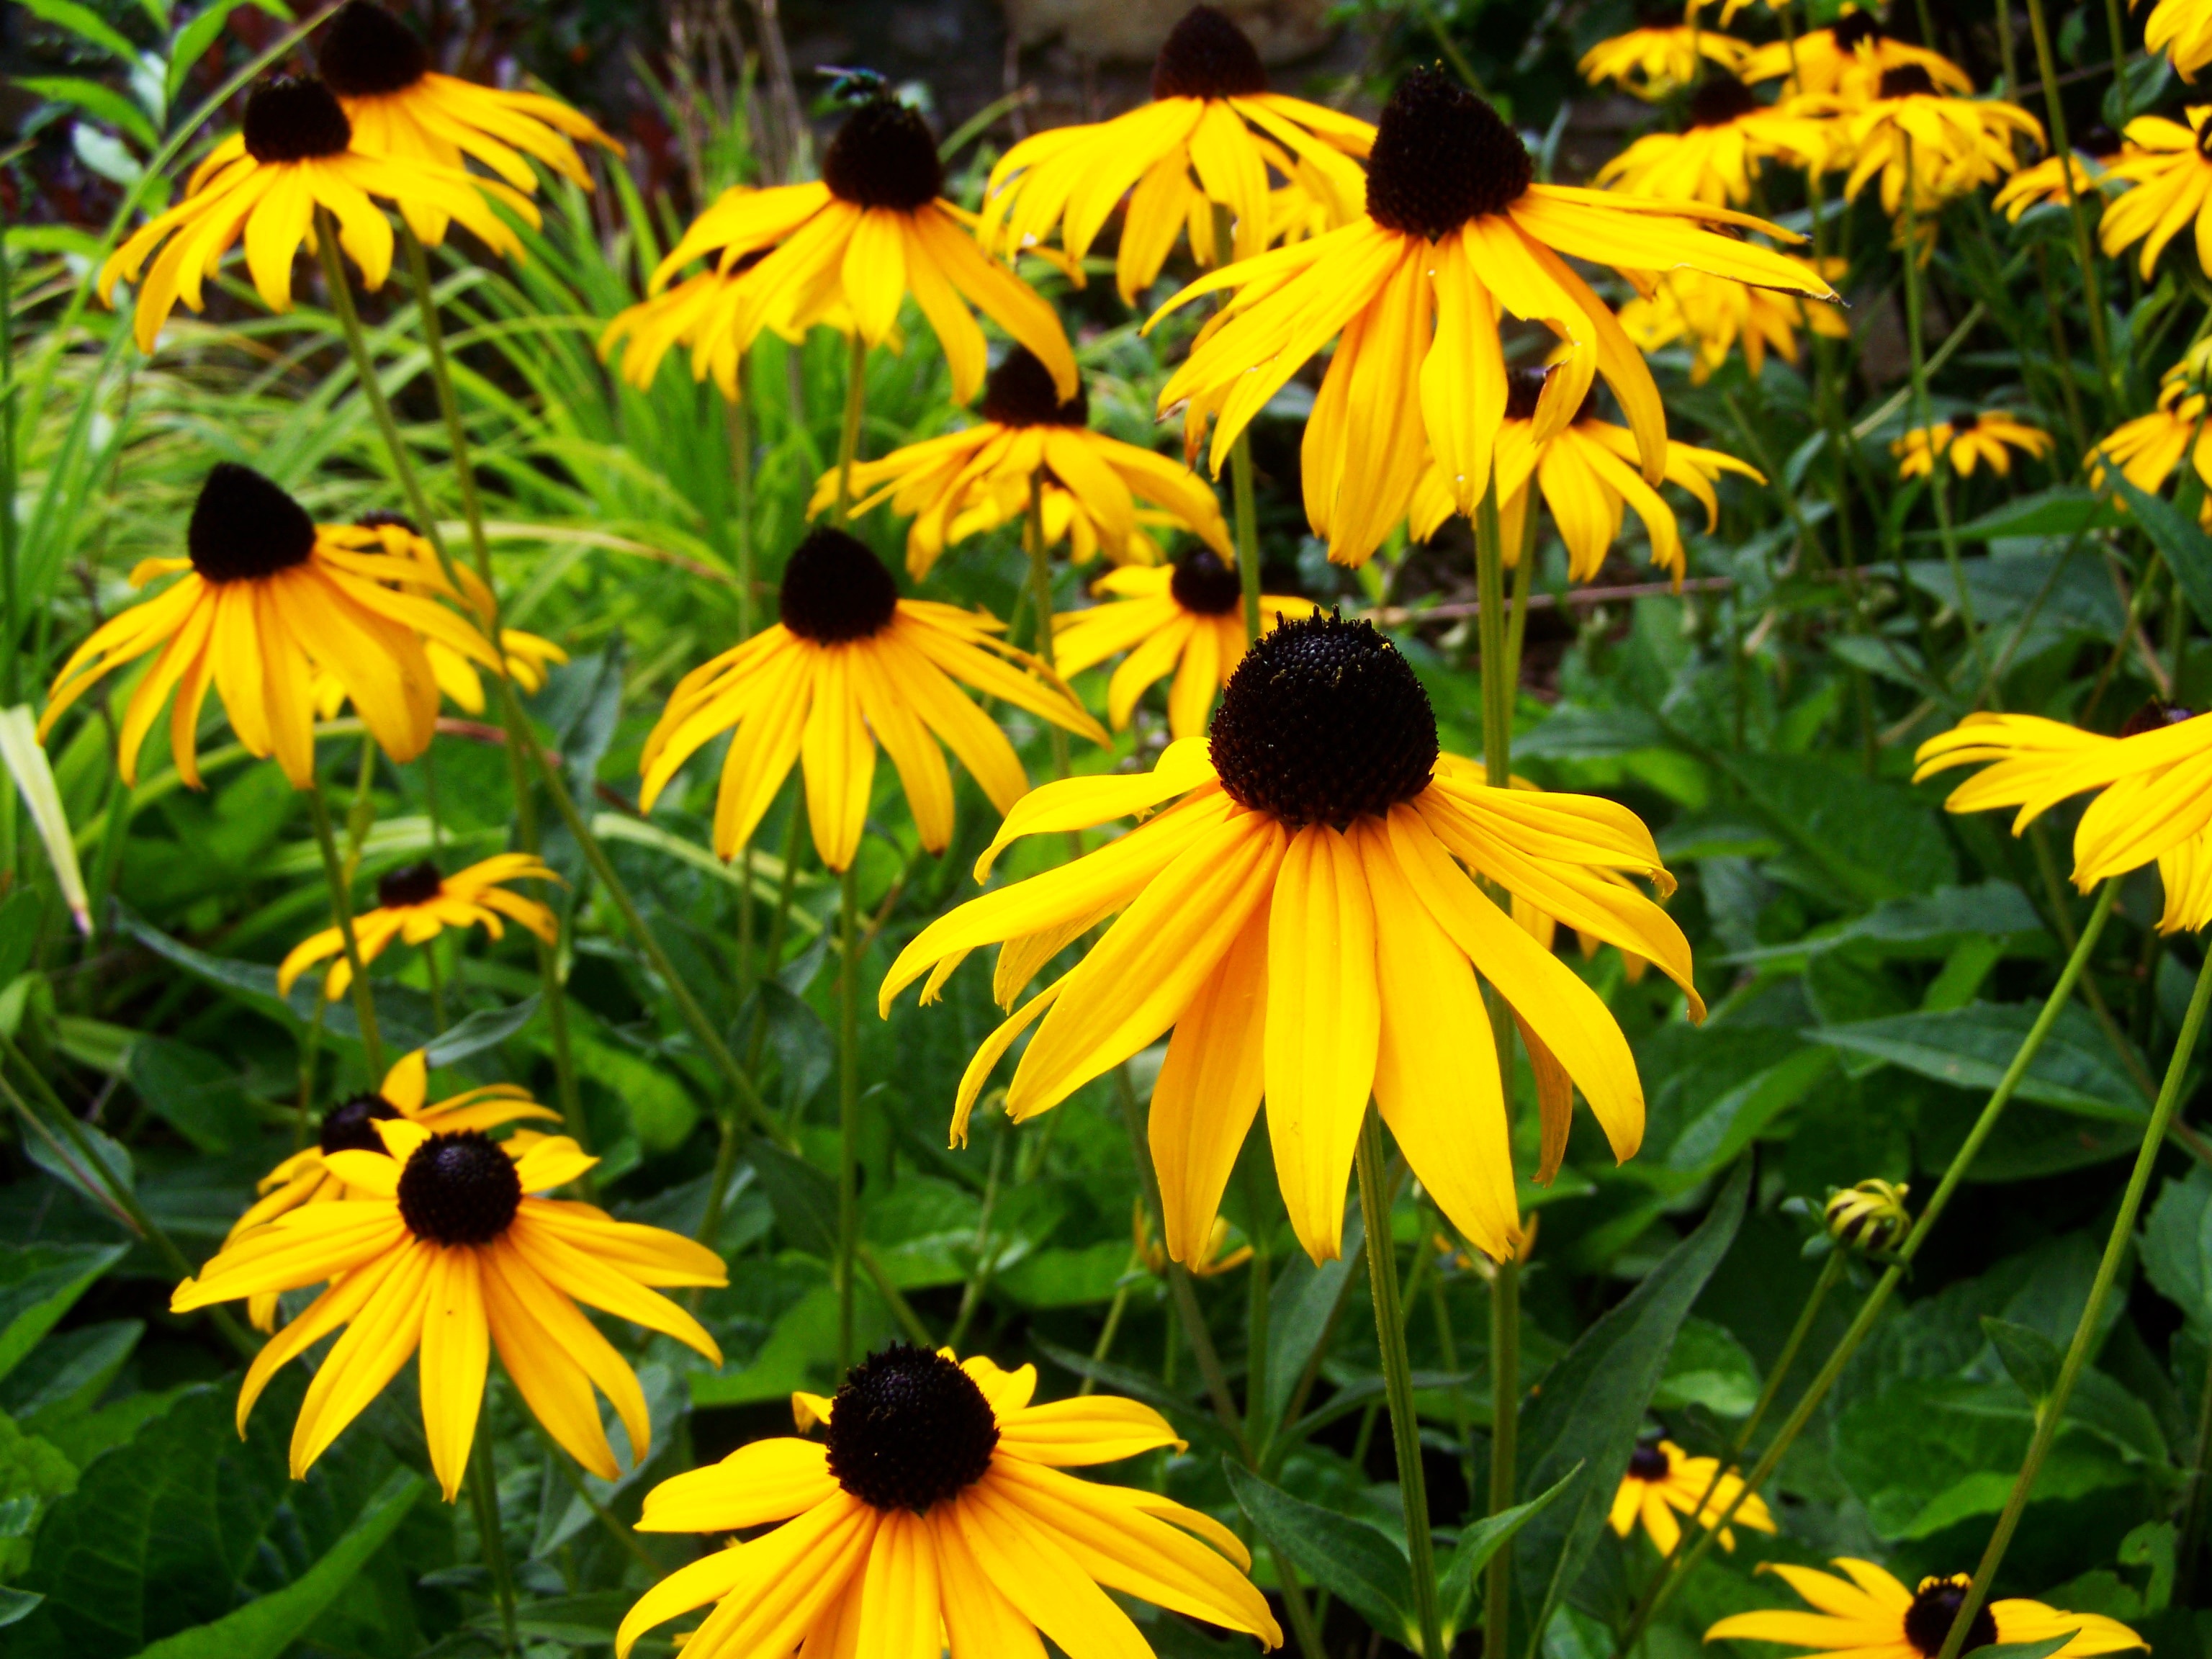
nature, plant, meadow, flower, petal, herb, botany, yellow, flora, wildflower, coneflower, flowering plant, daisy family, summer flower garden, day cone flower, annual plant, land plant